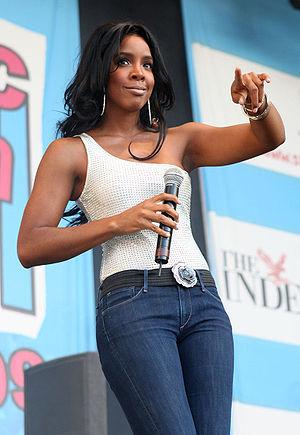
Kelly Rowland, née Kelendria Trene Rowland le 11 février 1981 à Atlanta, est une chanteuse, danseuse, parolière, actrice et personnalité de la télévision américaine.